Hans-Peter Feldmann

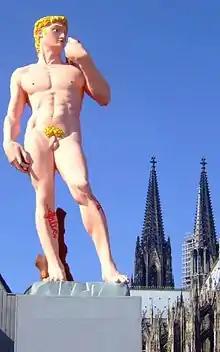
Hans-Peter Feldmann: "David" (2006) in Cologne

Feldmann was a figure in the conceptual art movement and practitioner in the artist book and multiple formats. Feldmann's approach to art-making was one of collecting, ordering, and re-presenting amateur snapshots, print photographic reproductions, toys, and trivial works of art. Feldmann reproduced and recontextualized our reading of them in books, postcards, posters or multiples.